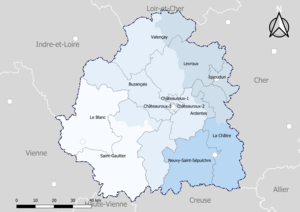
Carte du découpage cantonal du département de l'Indre, avec en surimpression les arrondissements (en nuances de bleu) - Carte arrêtée au 1er janvier 2019.
Le département de l'Indre compte treize cantons depuis mars 2015, à la suite du redécoupage cantonal de 2014.